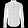
Label: Shirt